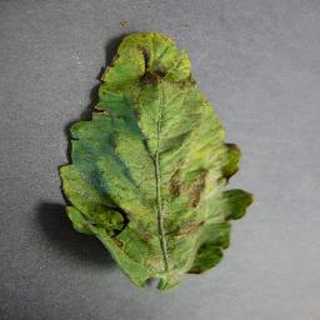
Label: tomato_bacterial_spot